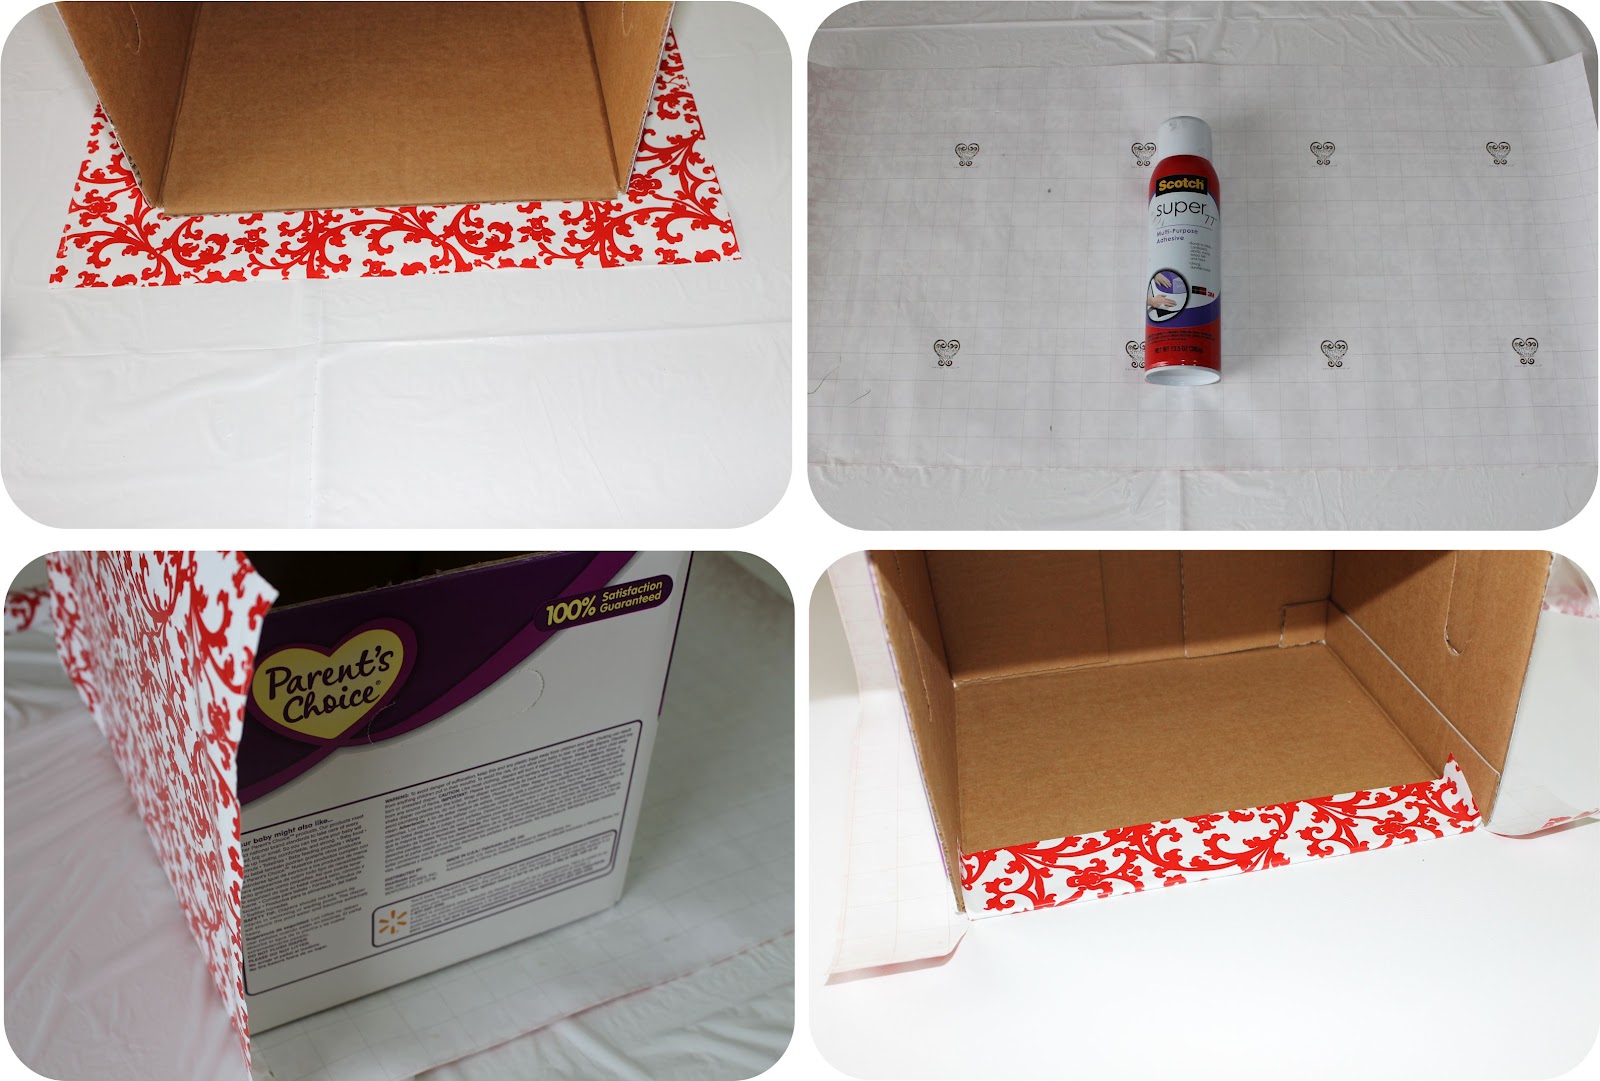
Label: cardboard